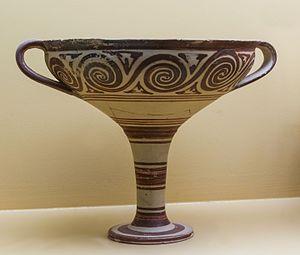
un &#39